Fortification

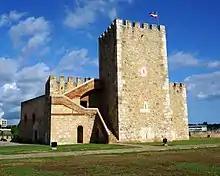
The Ozama Fortress in Santo Domingo, Dominican Republic is recognized by UNESCO for being the oldest military construction of European origin in the Americas.

Steel-and-concrete fortifications were common during the 19th and early 20th centuries. However, the advances in modern warfare since World War I have made large-scale fortifications obsolete in most situations. In the 1930s and 1940s, some fortifications were built with designs taking into consideration the new threat of aerial warfare, such as Fort Campbell in Malta. Despite this, only underground bunkers are still able to provide some protection in modern wars. Many historical fortifications were demolished during the modern age, but a considerable number survive as popular tourist destinations and prominent local landmarks today.